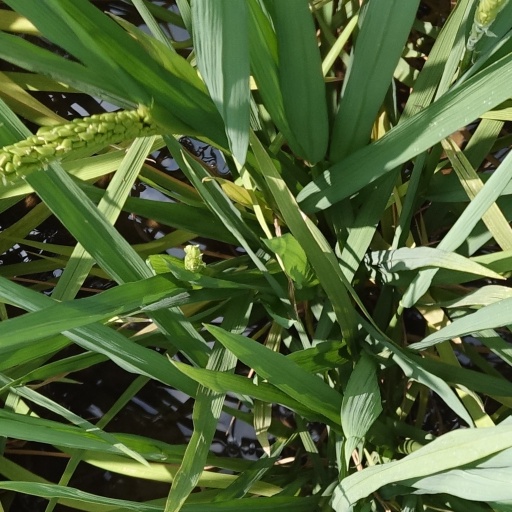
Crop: rice